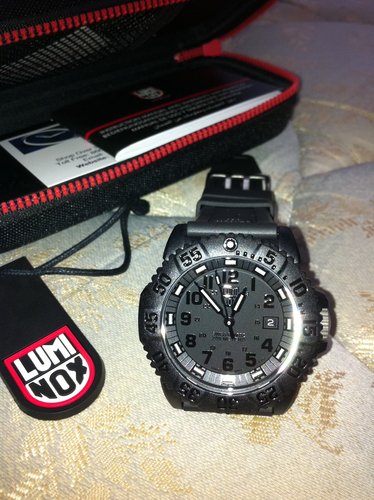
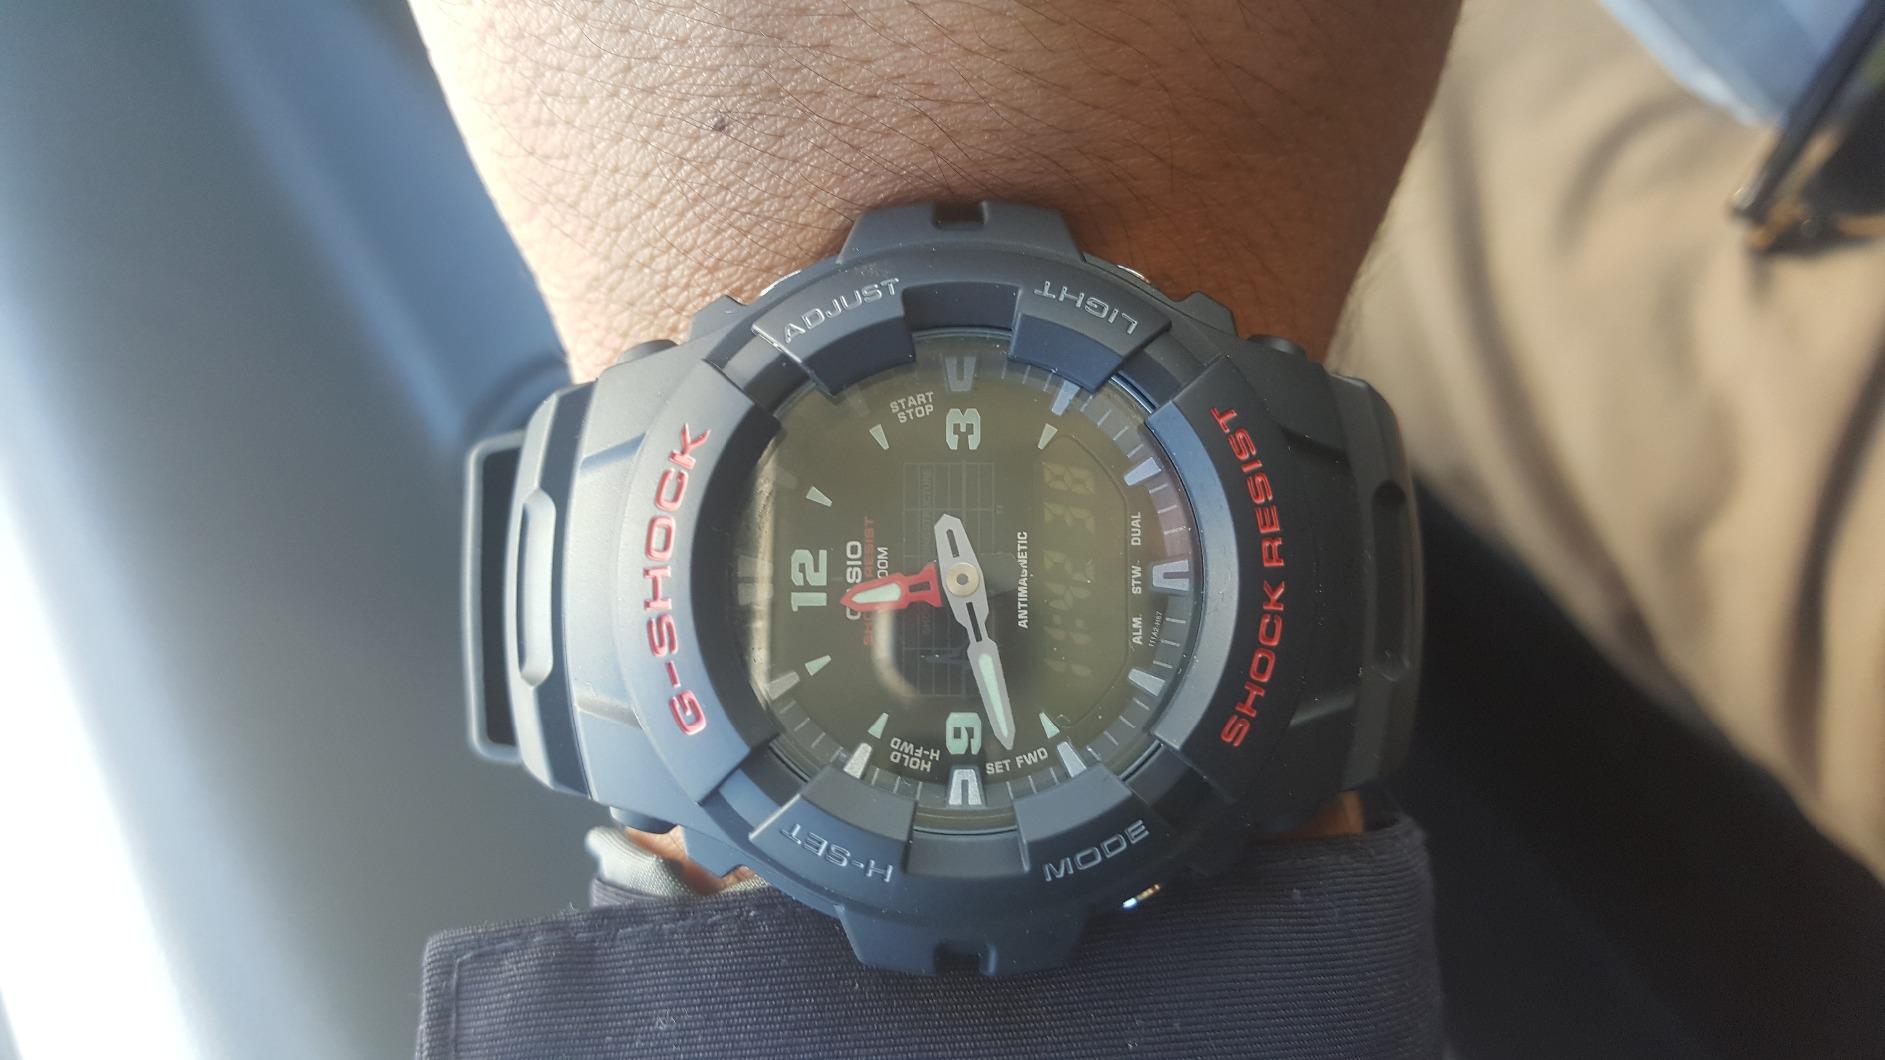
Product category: accessories_watch
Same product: no